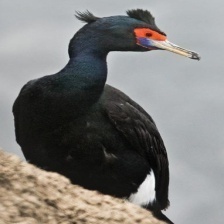
Species: RED FACED CORMORANT
Scientific name: PHALACROCORAX URILE